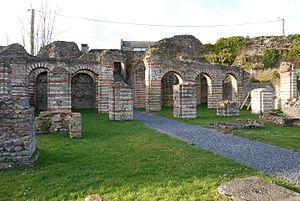
Vue de Bavay (Nord, France).
Le Nord et le Pas-de-Calais recèlent de nombreux monuments témoignant de toutes les périodes de leur histoire. Les plus connus sont probablement les beffrois, mais les sites romains tel celui de Bavai ou l'architecture de l'ère industrielle sont également notables.